Goodluck Jonathan

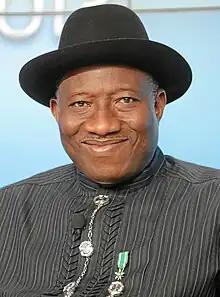
Jonathan at the World Economic Forum in 2013

Goodluck Ebele Azikiwe Jonathan (born 20 November 1957) is a Nigerian politician who served as the president of Nigeria from 2010 to 2015. He lost the 2015 presidential election to former military head of state General Muhammadu Buhari and was the first incumbent president in Nigerian history to concede defeat in an election, thus allowing for a peaceful transition of power.